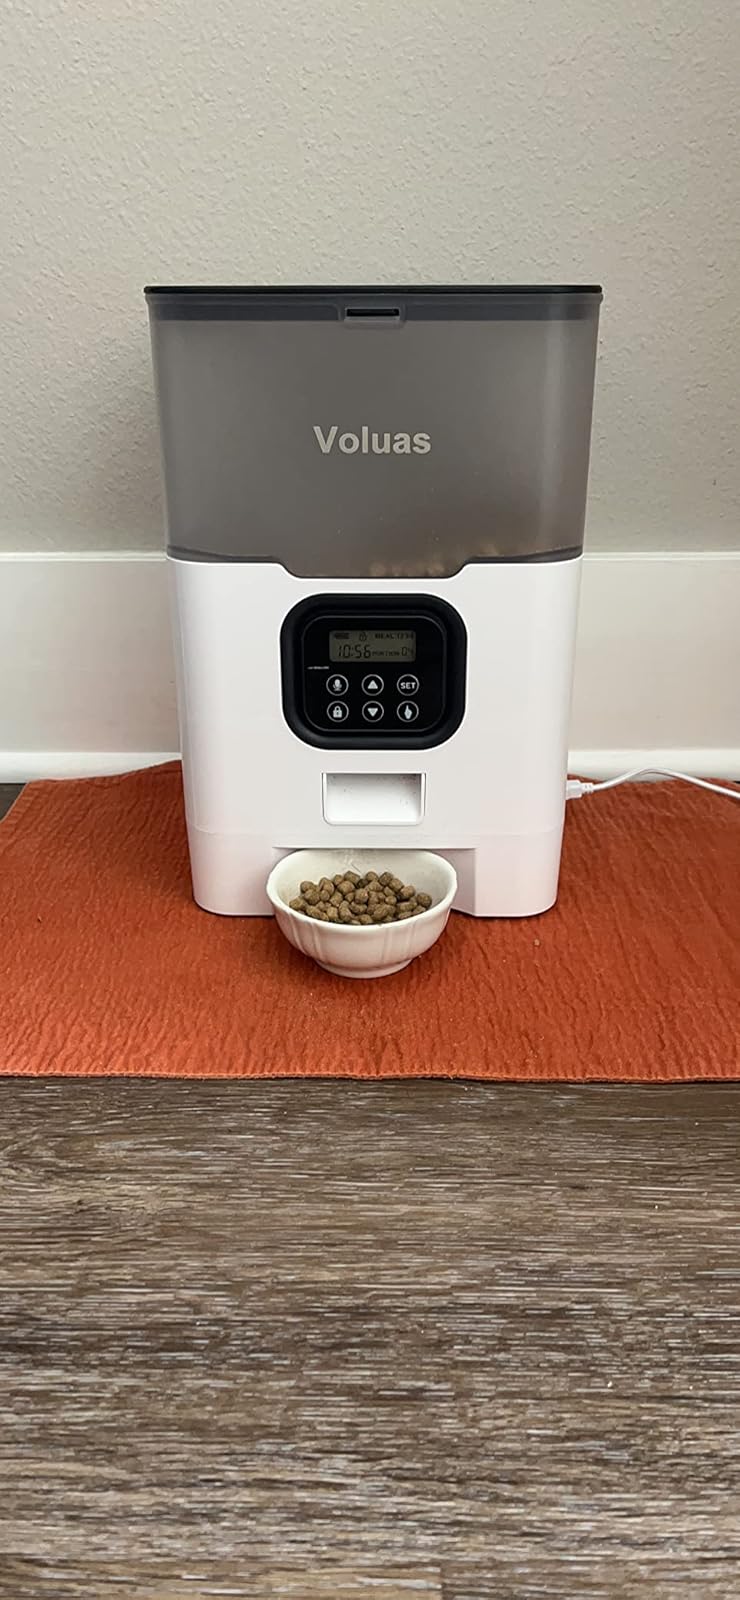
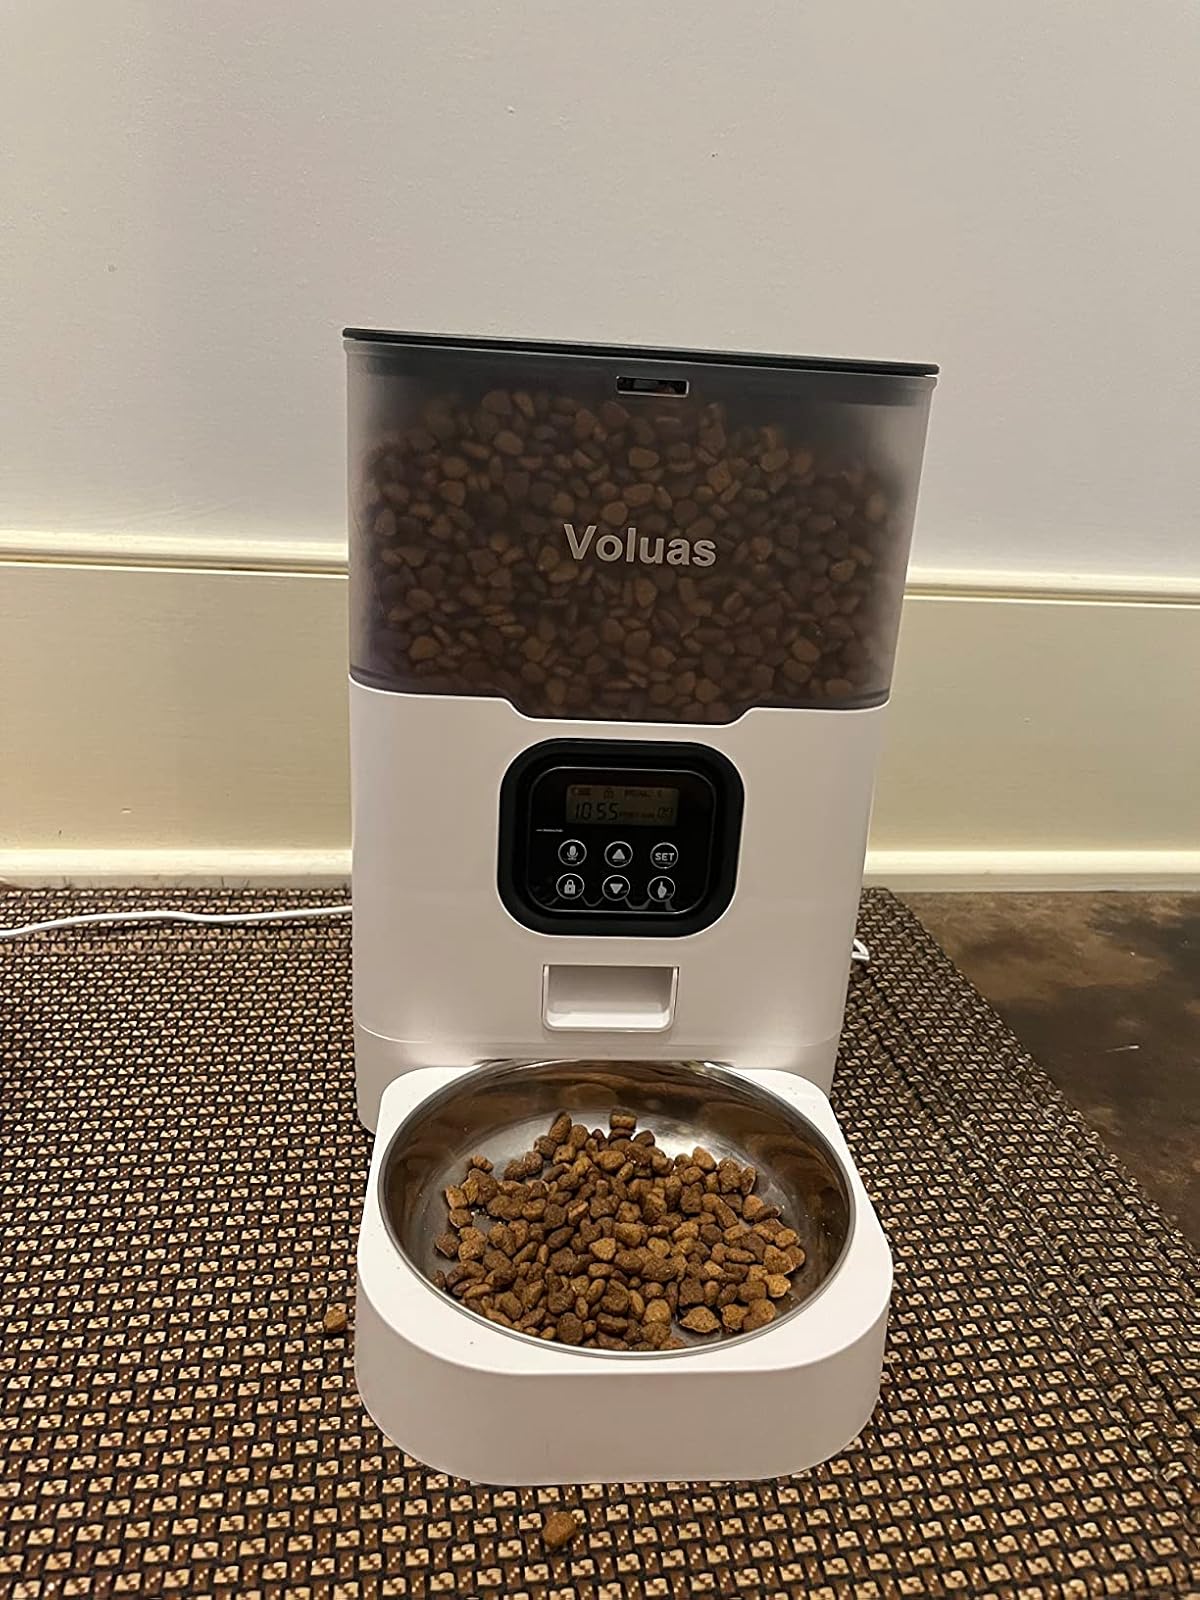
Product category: items_feeder
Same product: yes